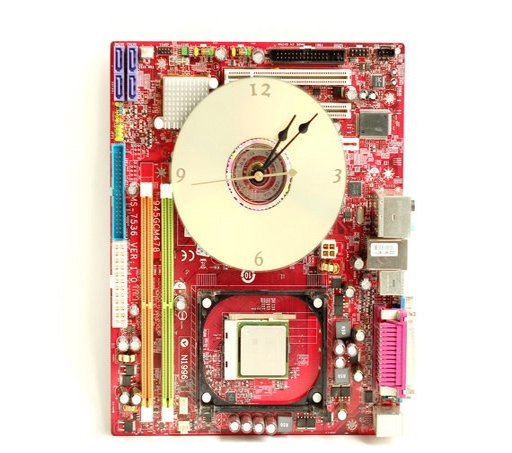
wall clock made from a recycled computer red motherboard ready to ship